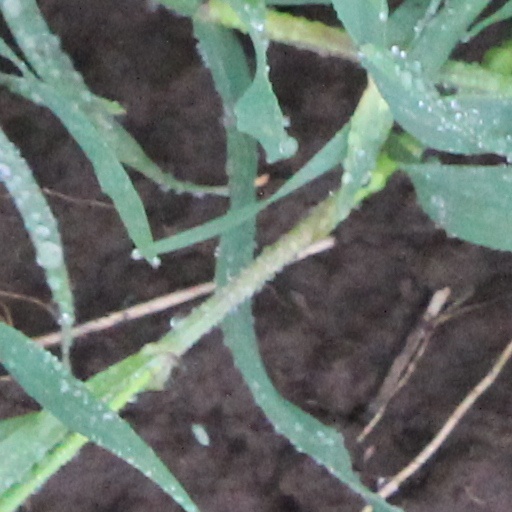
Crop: wheat